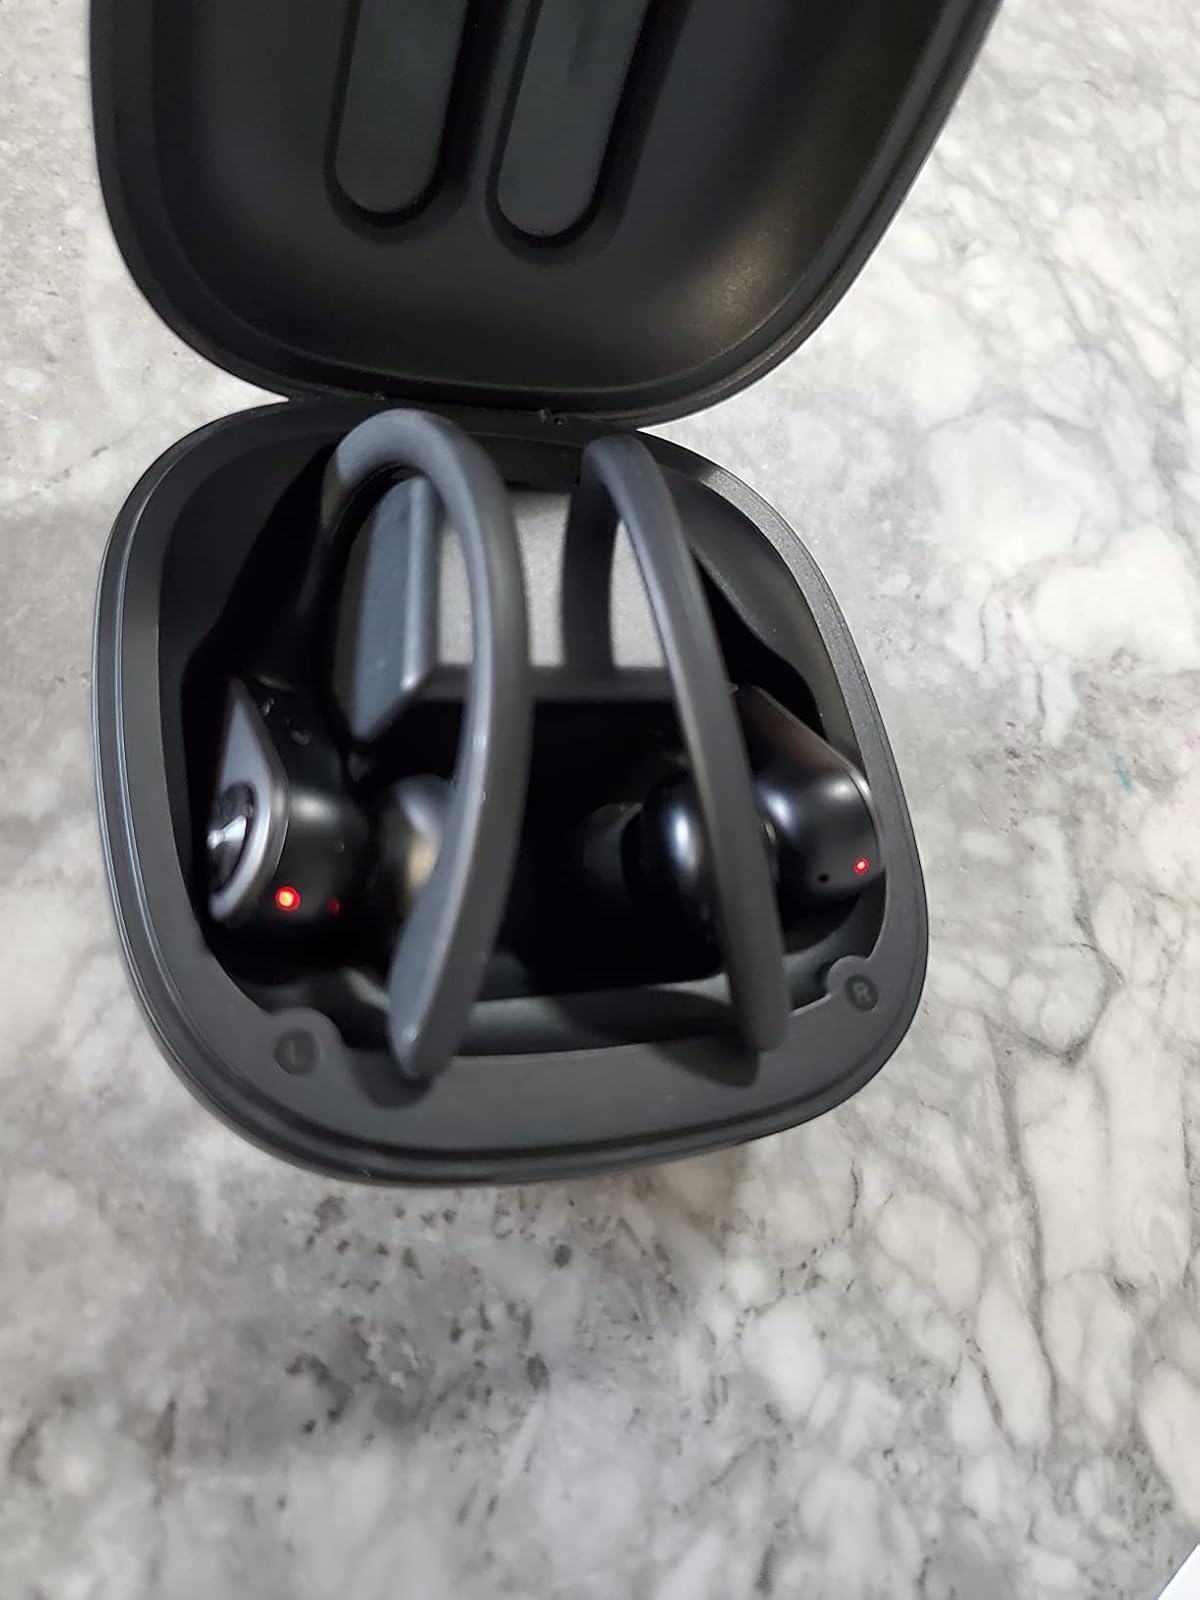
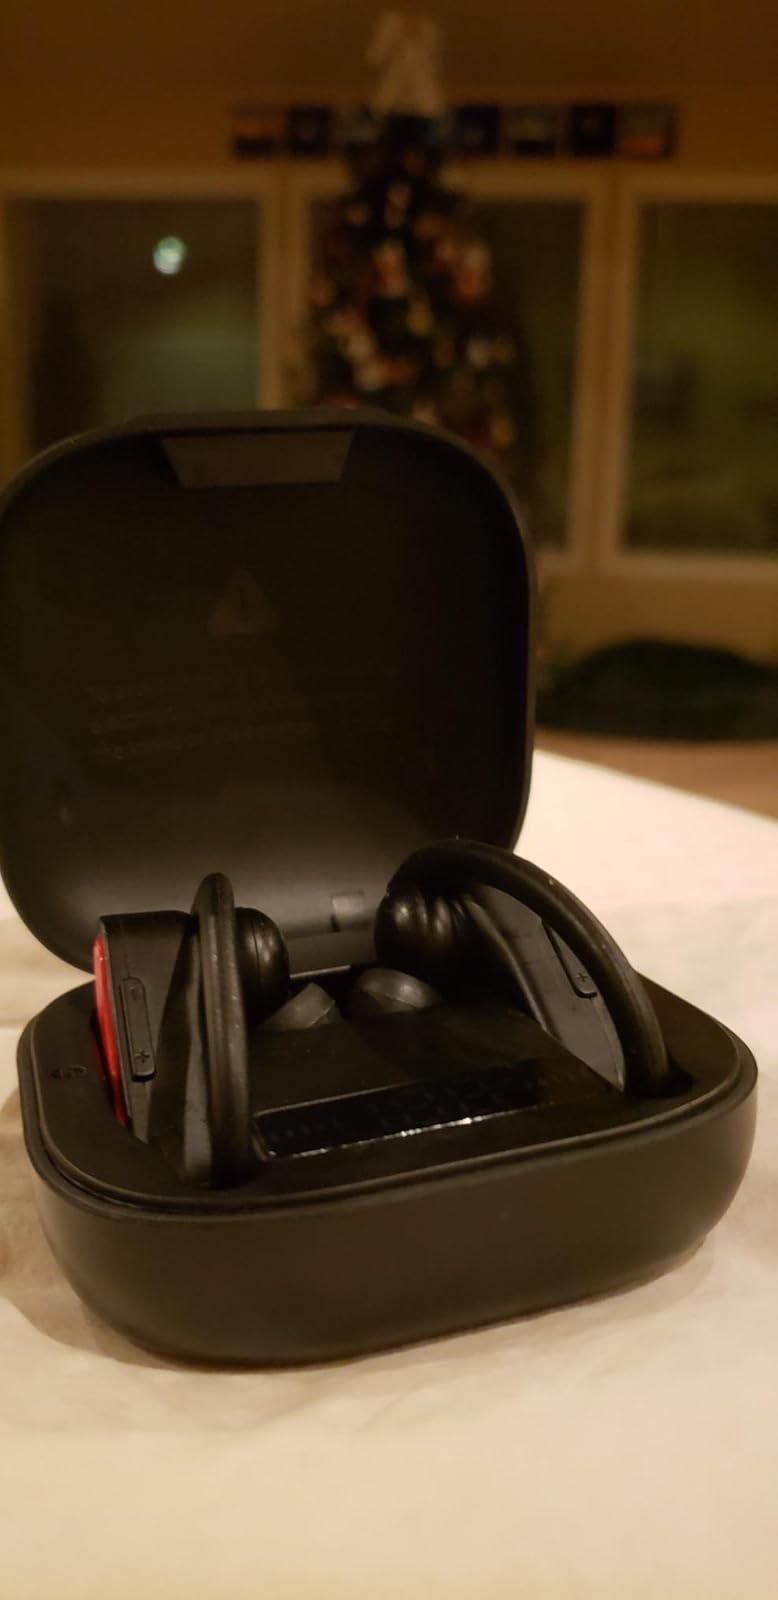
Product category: earbuds
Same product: no